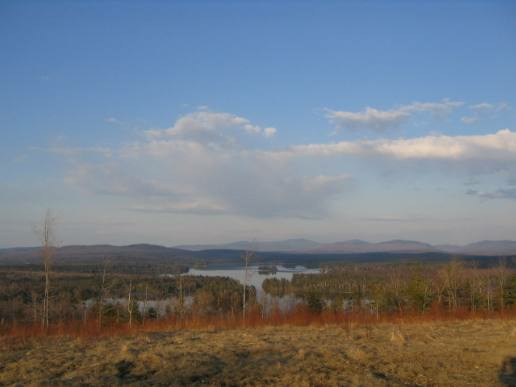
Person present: No